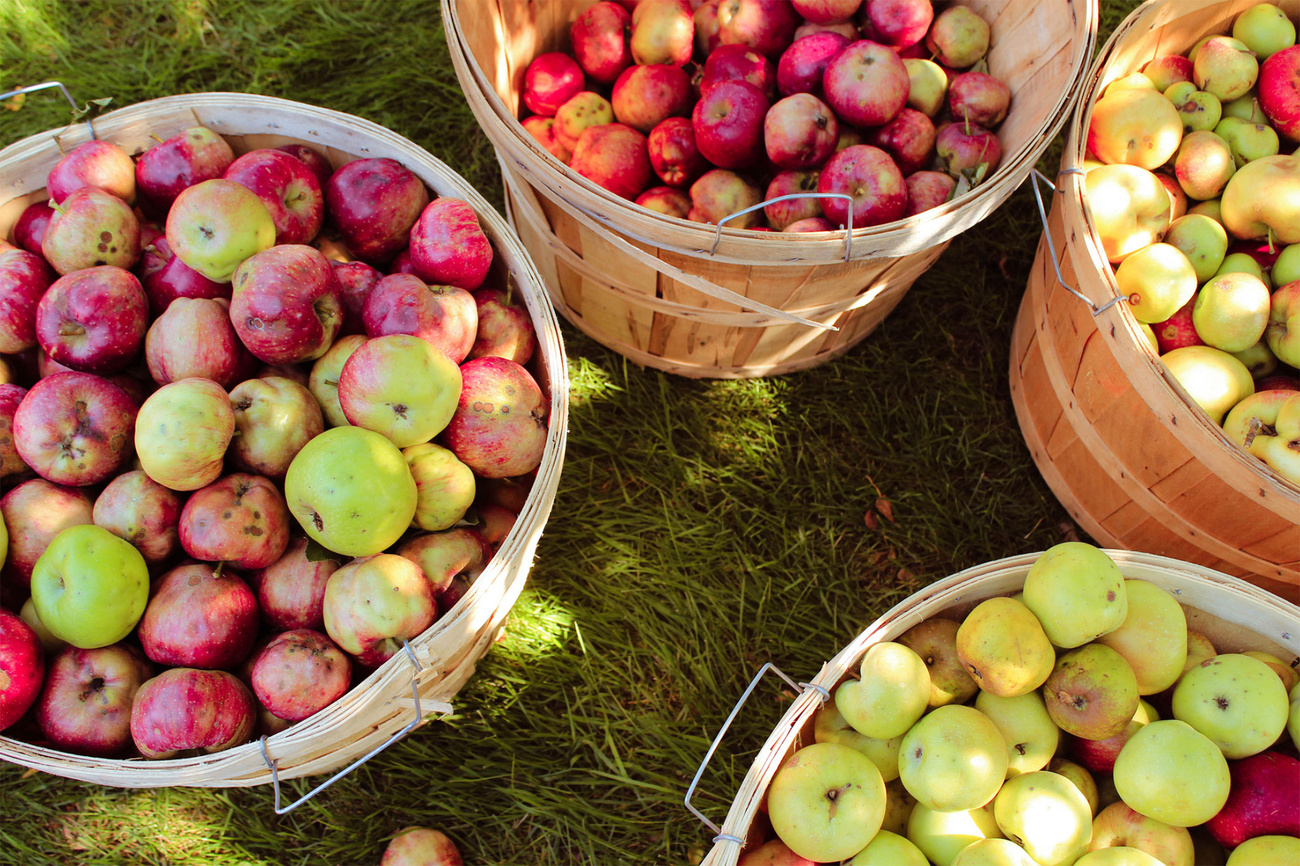
Label: Apple